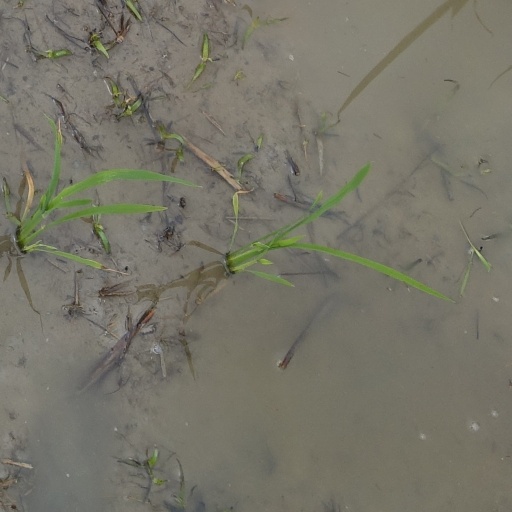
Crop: rice